R. Sowdhamini

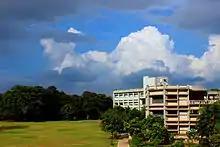
NCBS Campus

Born on 24 May 1964 in the south Indian state of Tamil Nadu, Sowdhamini earned a post graduate degree from the Indian Institute of Technology, Madras in basic chemistry and enrolled at the Indian Institute of Science for her doctoral studies from where she secured a PhD. Subsequently, she did her post-doctoral work in the UK, first at Birkbeck, University of London and later, at the University of Cambridge. On her return to India, she joined the National Centre for Biological Sciences (NCBS), a research facility in Bengaluru, jointly funded by the Tata Institute of Fundamental Research and the Department of Atomic Energy as a member of faculty where she serves as a professor at the department of biochemistry, biophysics and bioinformatics. She also serves as a collaborator at the Centre for Cardiovascular Biology and Disease of the Institute for Stem Cell Biology and Regenerative Medicine (inStem) of the Department of Biotechnology.